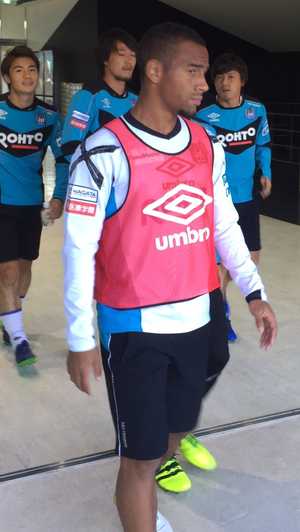
Ademilson Braga Bispo Junior dit Ademilson, né le 9 janvier 1994 à Cubatão, est un footballeur brésilien qui évolue au poste d'attaquant au Gamba Osaka